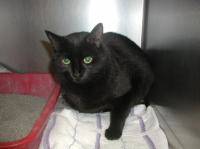
Label: cat